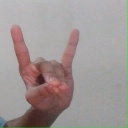
अक्षर: श